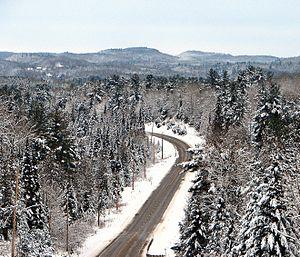
Les collines Opeongo sont un massif de montagnes situé dans la province canadienne de l'Ontario. Isolé, le massif est entouré par les basses terres du lac Ontario et du lac Huron et du graben d'Ottawa-Bonnechère.